Bloodhounds of Broadway (1989 film)

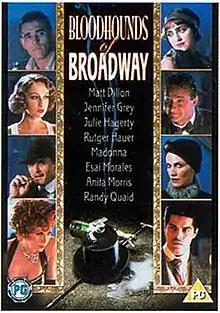
Theatrical release poster

Bloodhounds of Broadway is a 1989 American ensemble period comedy film based on four Damon Runyon stories: "The Bloodhounds of Broadway", "A Very Honorable Guy", "The Brain Goes Home" and "Social Error". Directed by Howard Brookner, it stars Matt Dillon, Jennifer Grey, Anita Morris, Julie Hagerty, Rutger Hauer, Madonna, Esai Morales and Randy Quaid. Madonna and Jennifer Grey perform a duet, "I Surrender Dear", during the film. Madonna earned a Golden Raspberry Award nomination for Worst Supporting Actress for her performance in the film, where she lost to Brooke Shields for "Speed Zone".